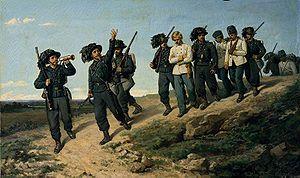
Les bersagliers sont un corps de l'Armée de terre italienne. Créée en 1836 par le général Alessandro La Marmora pour servir dans l'Armée royale sarde, qui deviendra plus tard l'Armée royale d'Italie, cette unité d'infanterie légère est caractérisée par sa grande mobilité, par le port d'un chapeau à larges bords, utilisé seulement dans l'uniforme de parade à l'époque contemporaine, décoré de plumes de coq de bruyère présentes également sur les casques de combat moderne, et par sa fanfare défilant au pas de course en jouant l'hymne des bersagliers Flik Flok.